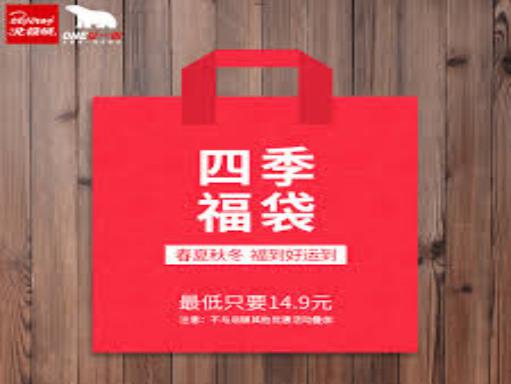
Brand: BeiJiRong
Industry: Clothes